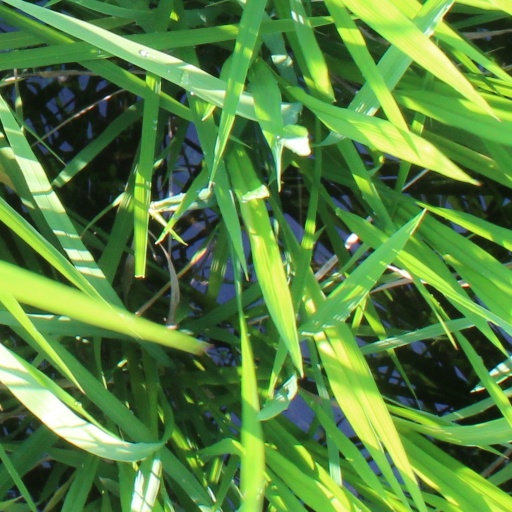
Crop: rice